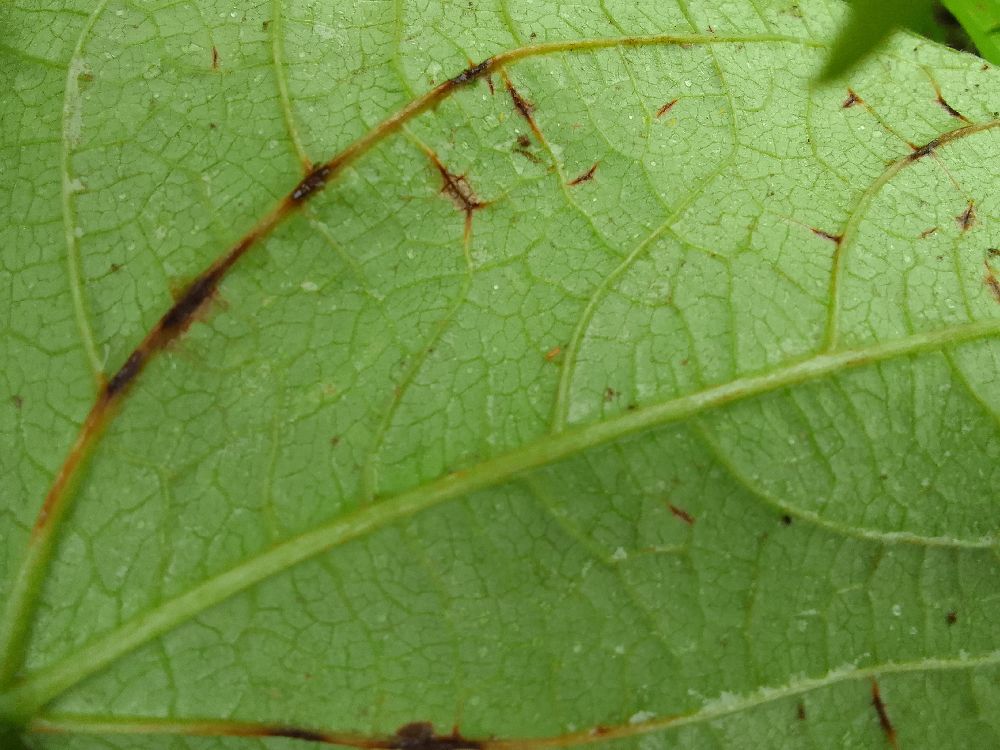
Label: anthracnose